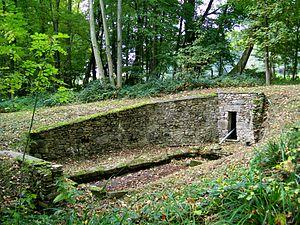
La fontaine Aubert à proximité immédiate du massif forestier d'Halatte, au nord de la commune de Villers-St-Frambourg (60) et à 1.700 m du centre du village. Cette fontaine a la particularité d'être aménagée comme lavoir. Elle est généralement comptée parmi les fontaines de la Forêt d'Halatte.
La forêt d'Halatte est une forêt domaniale de Hauts-de-France, située dans le département de l'Oise, proche de Senlis et de Pont-Sainte-Maxence.
Villers-Saint-Frambourg est une ancienne commune française située dans le département de l'Oise, en région Hauts-de-France.